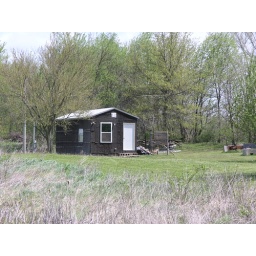
red neck house in higbee, mo.